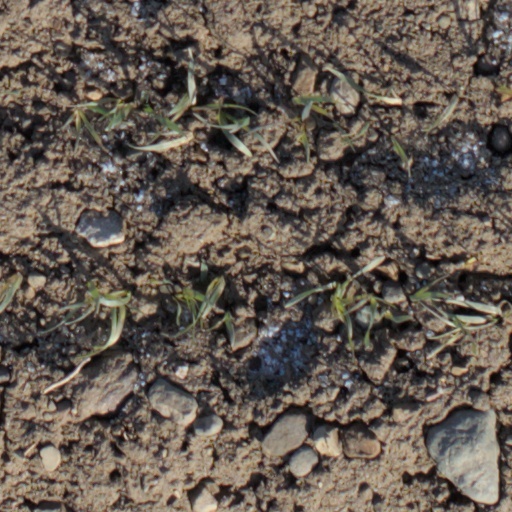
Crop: wheat